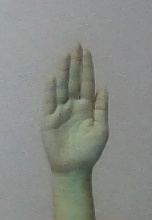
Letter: seen